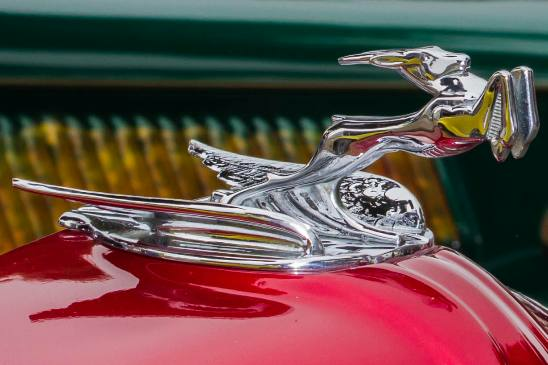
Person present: No